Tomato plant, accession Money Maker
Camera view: vertical (180 deg); turntable rotation: 30 degrees
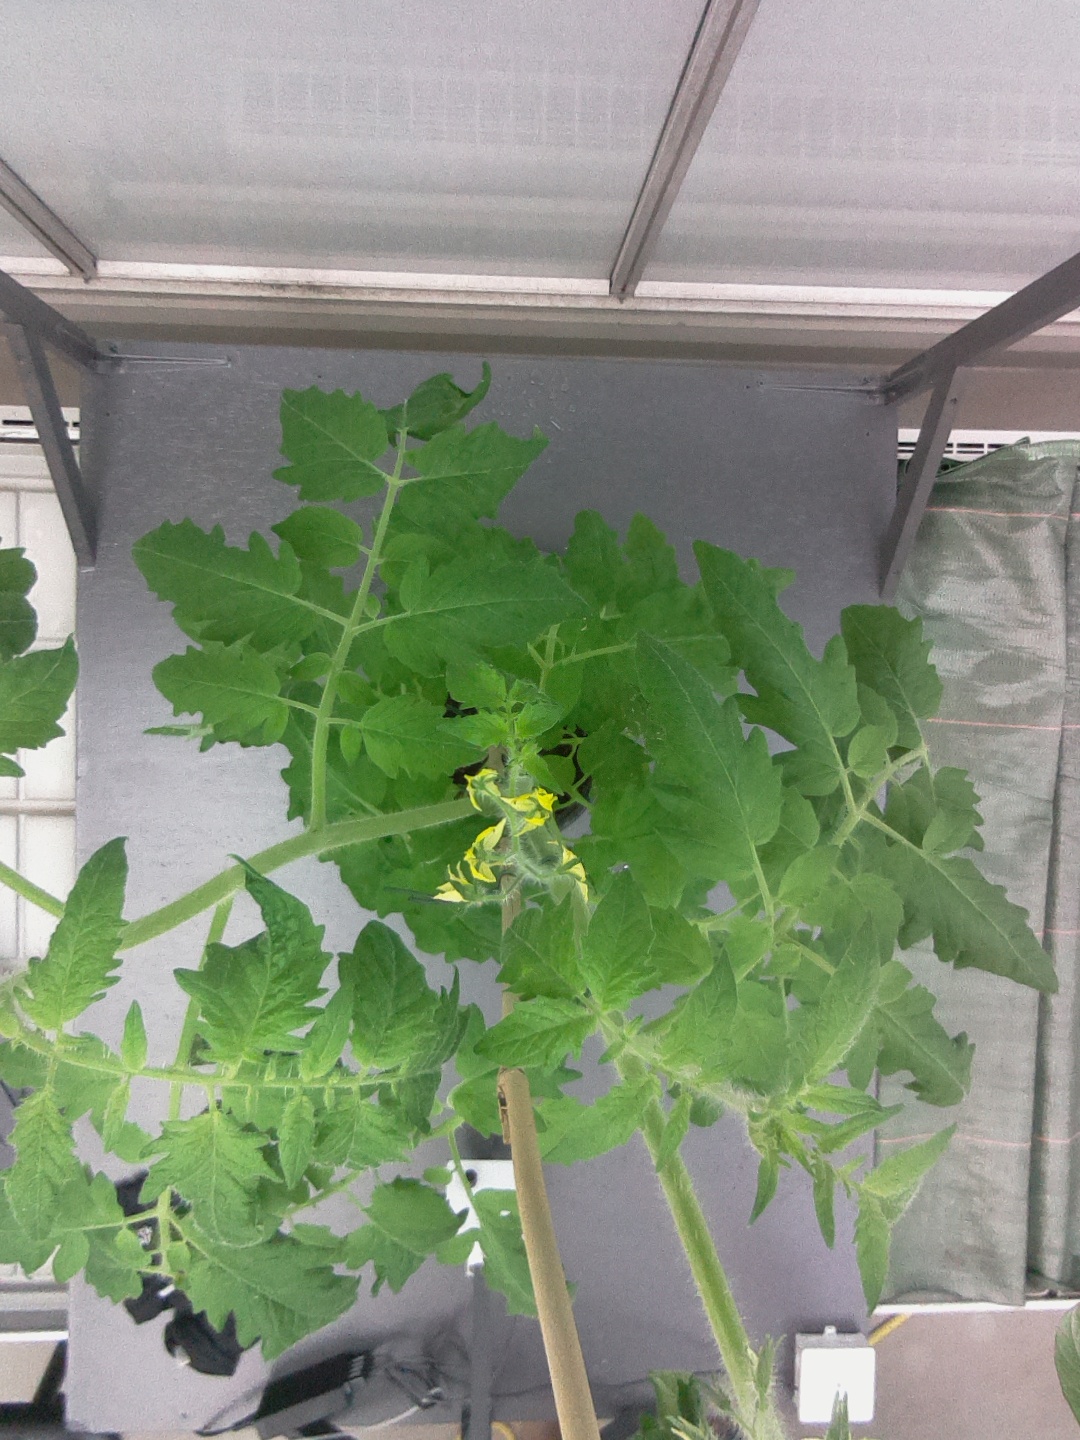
BBCH growth stage 61: 10%-20% of flowers open